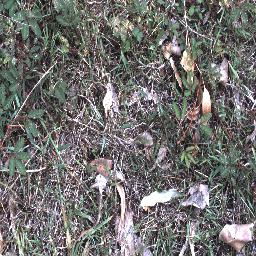
Label: negative